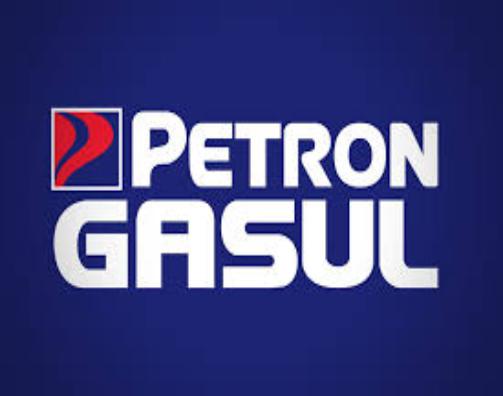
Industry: Transportation